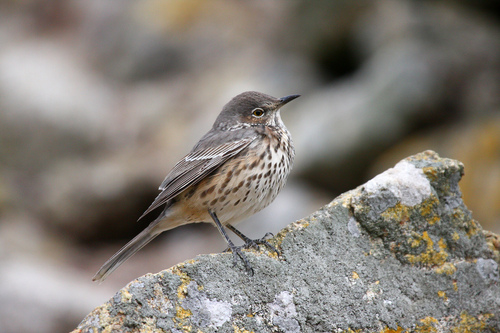
the bird has a tiny needlelike bill and white and brown spots on its breast
this bird has a thin straight bill, a white eyering, and a gray crown.
a small bird with a mottled breast and a white eyering.
this bird is white and brown in color with a skinny and black beak, and white eye rings.
this tiny bird has distinct white eyerings and a brown speckled white breast and belly.
this bird is brown with black and has a long, pointy beak.
the tiny bird has brown eyes and highlights in its body. the head and wings are dark as well as its feet and the underside is spotted brown on white.
this bird has a small narrow black bill with a brown crown and white and brown spotted belly.
the bird has a spotted belly and breast and a small black bill.
a small brown bird, with a long tarsus, and a pointy bill.
Species: Sage Thrasher